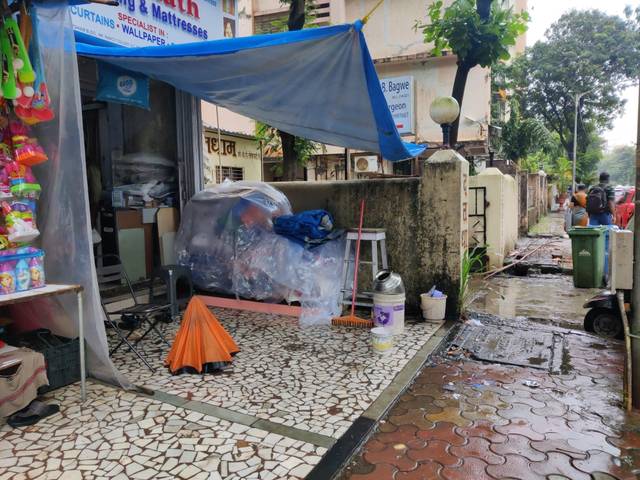
Region: India
Coordinates: 19.241, 72.865